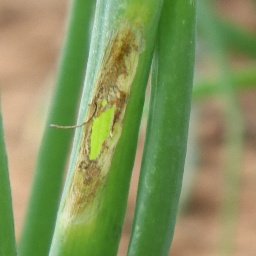
Label: purple blotch